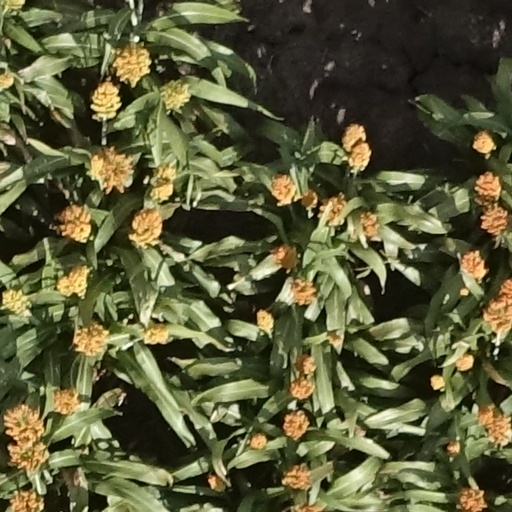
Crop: sorghum